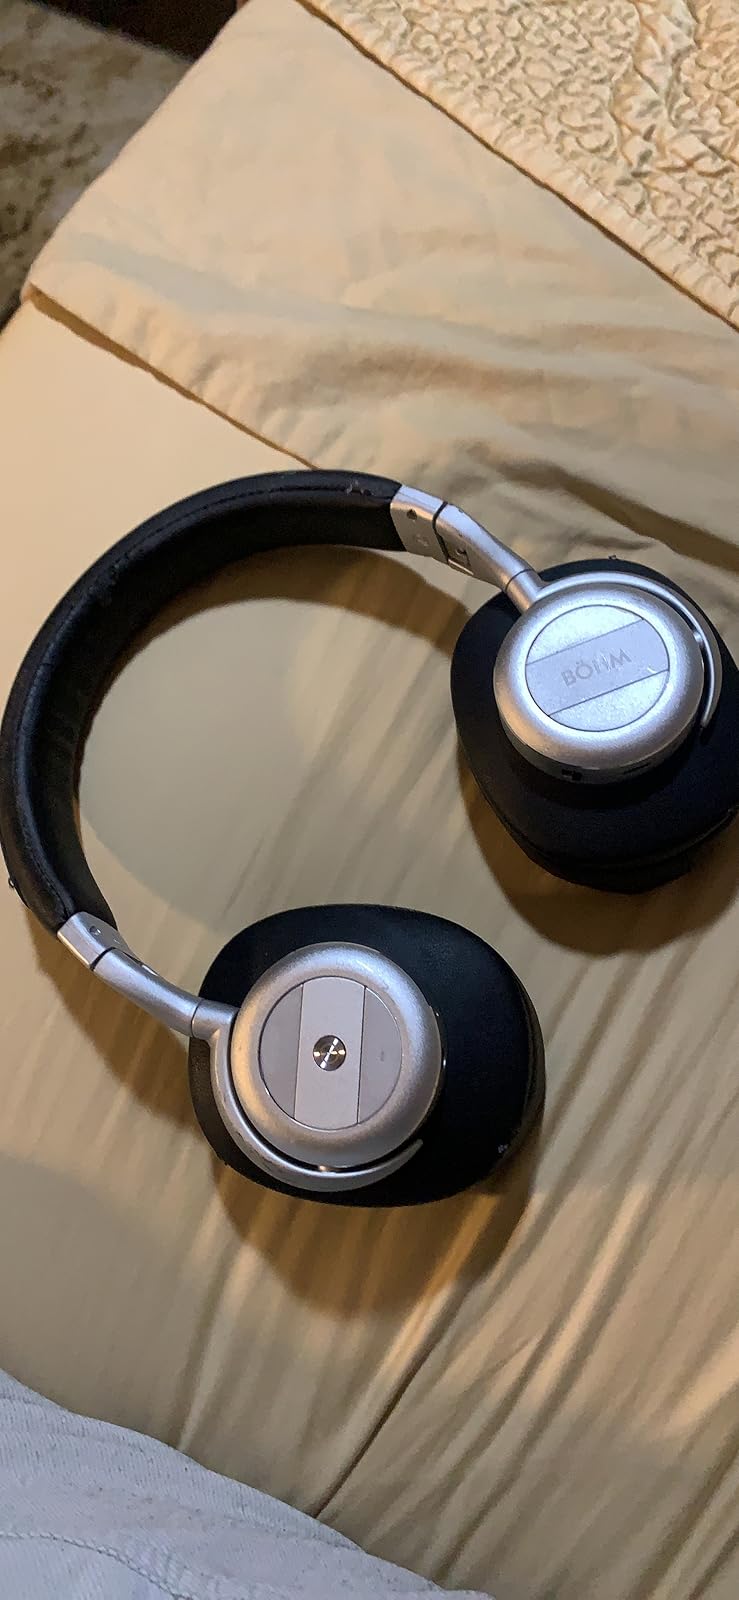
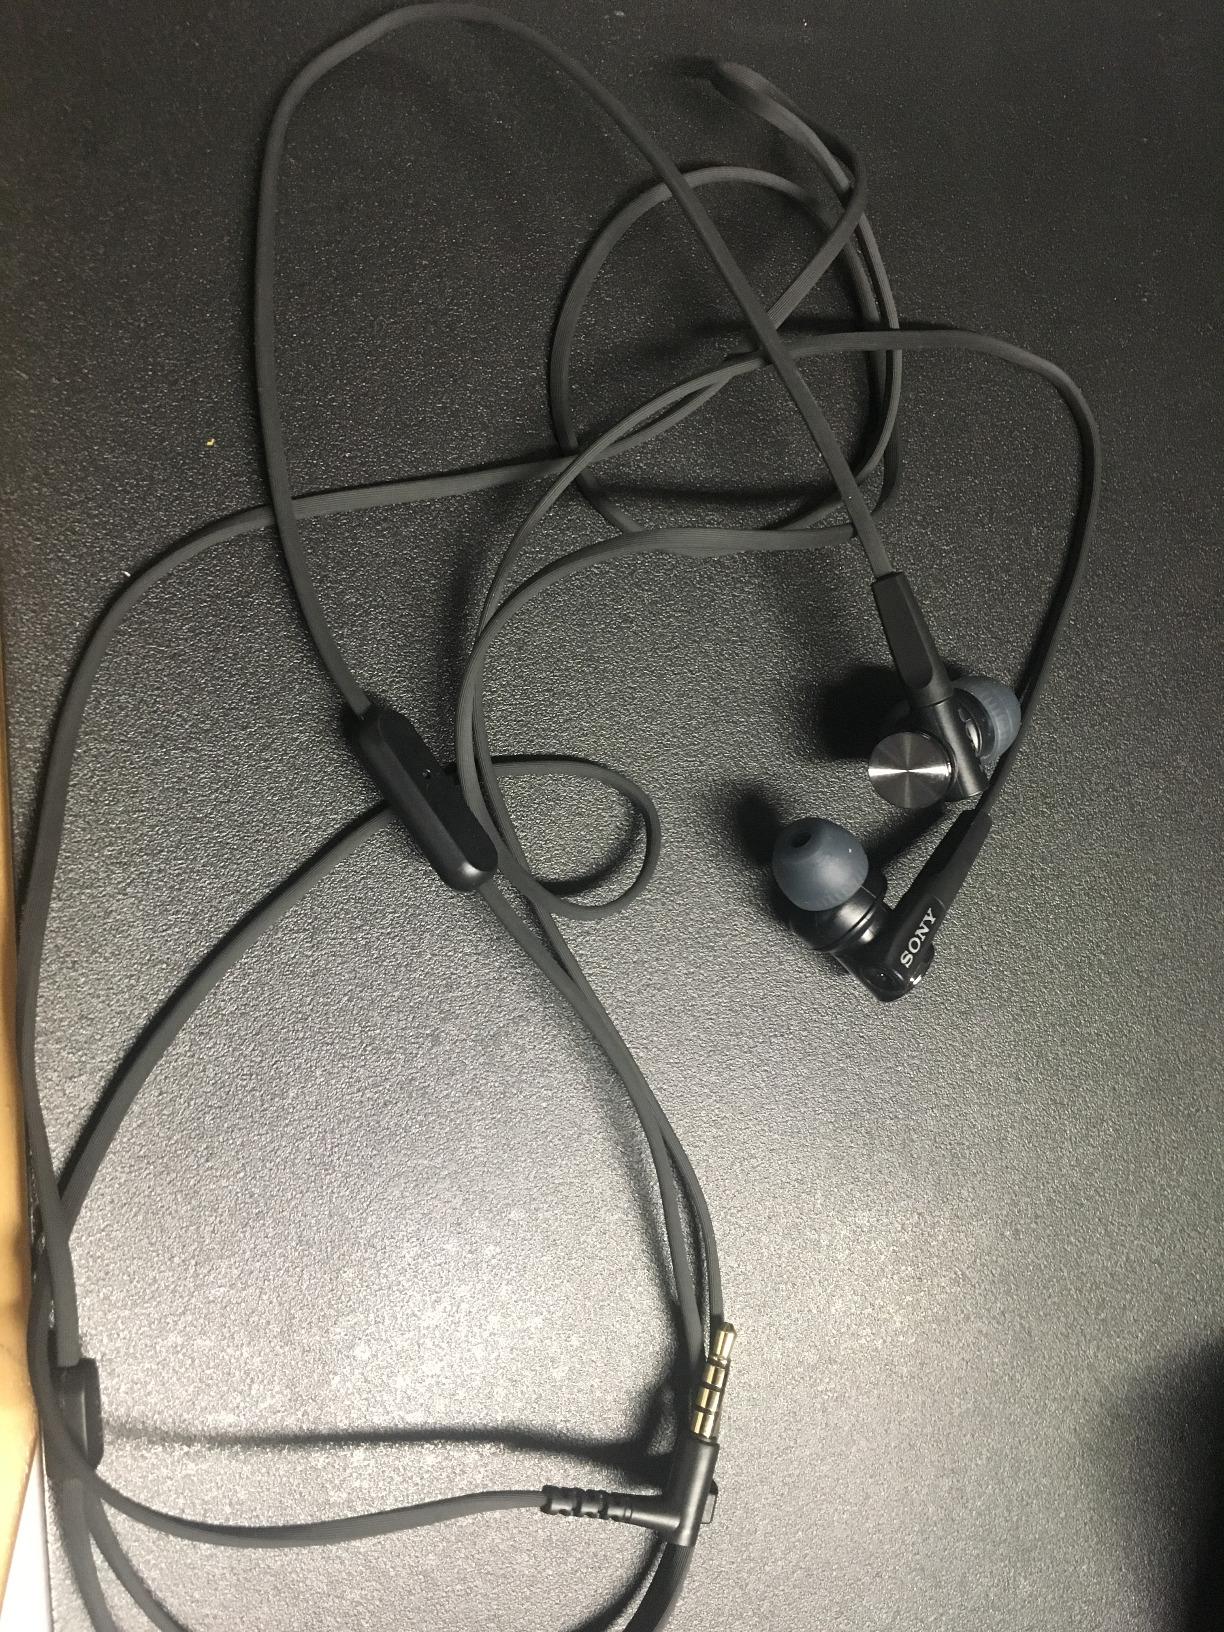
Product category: headphones
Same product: no